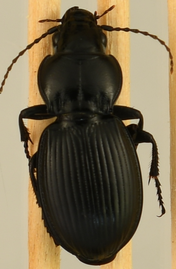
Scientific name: Cyclotrachelus torvus
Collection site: Northern Great Plains Research Laboratory Site (NOGP), plot NOGP_009